MV Yakima

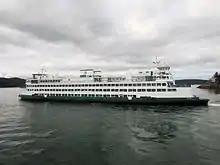
MV "Yakima" departing Orcas Island

In March 2016 there was a fire on the vessel while running in the San Juan Islands. The vessel clogged passage to and from Friday harbor for several hours and the ship was out of service for some time. The "Yakima" has since returned to service in the San Juans.